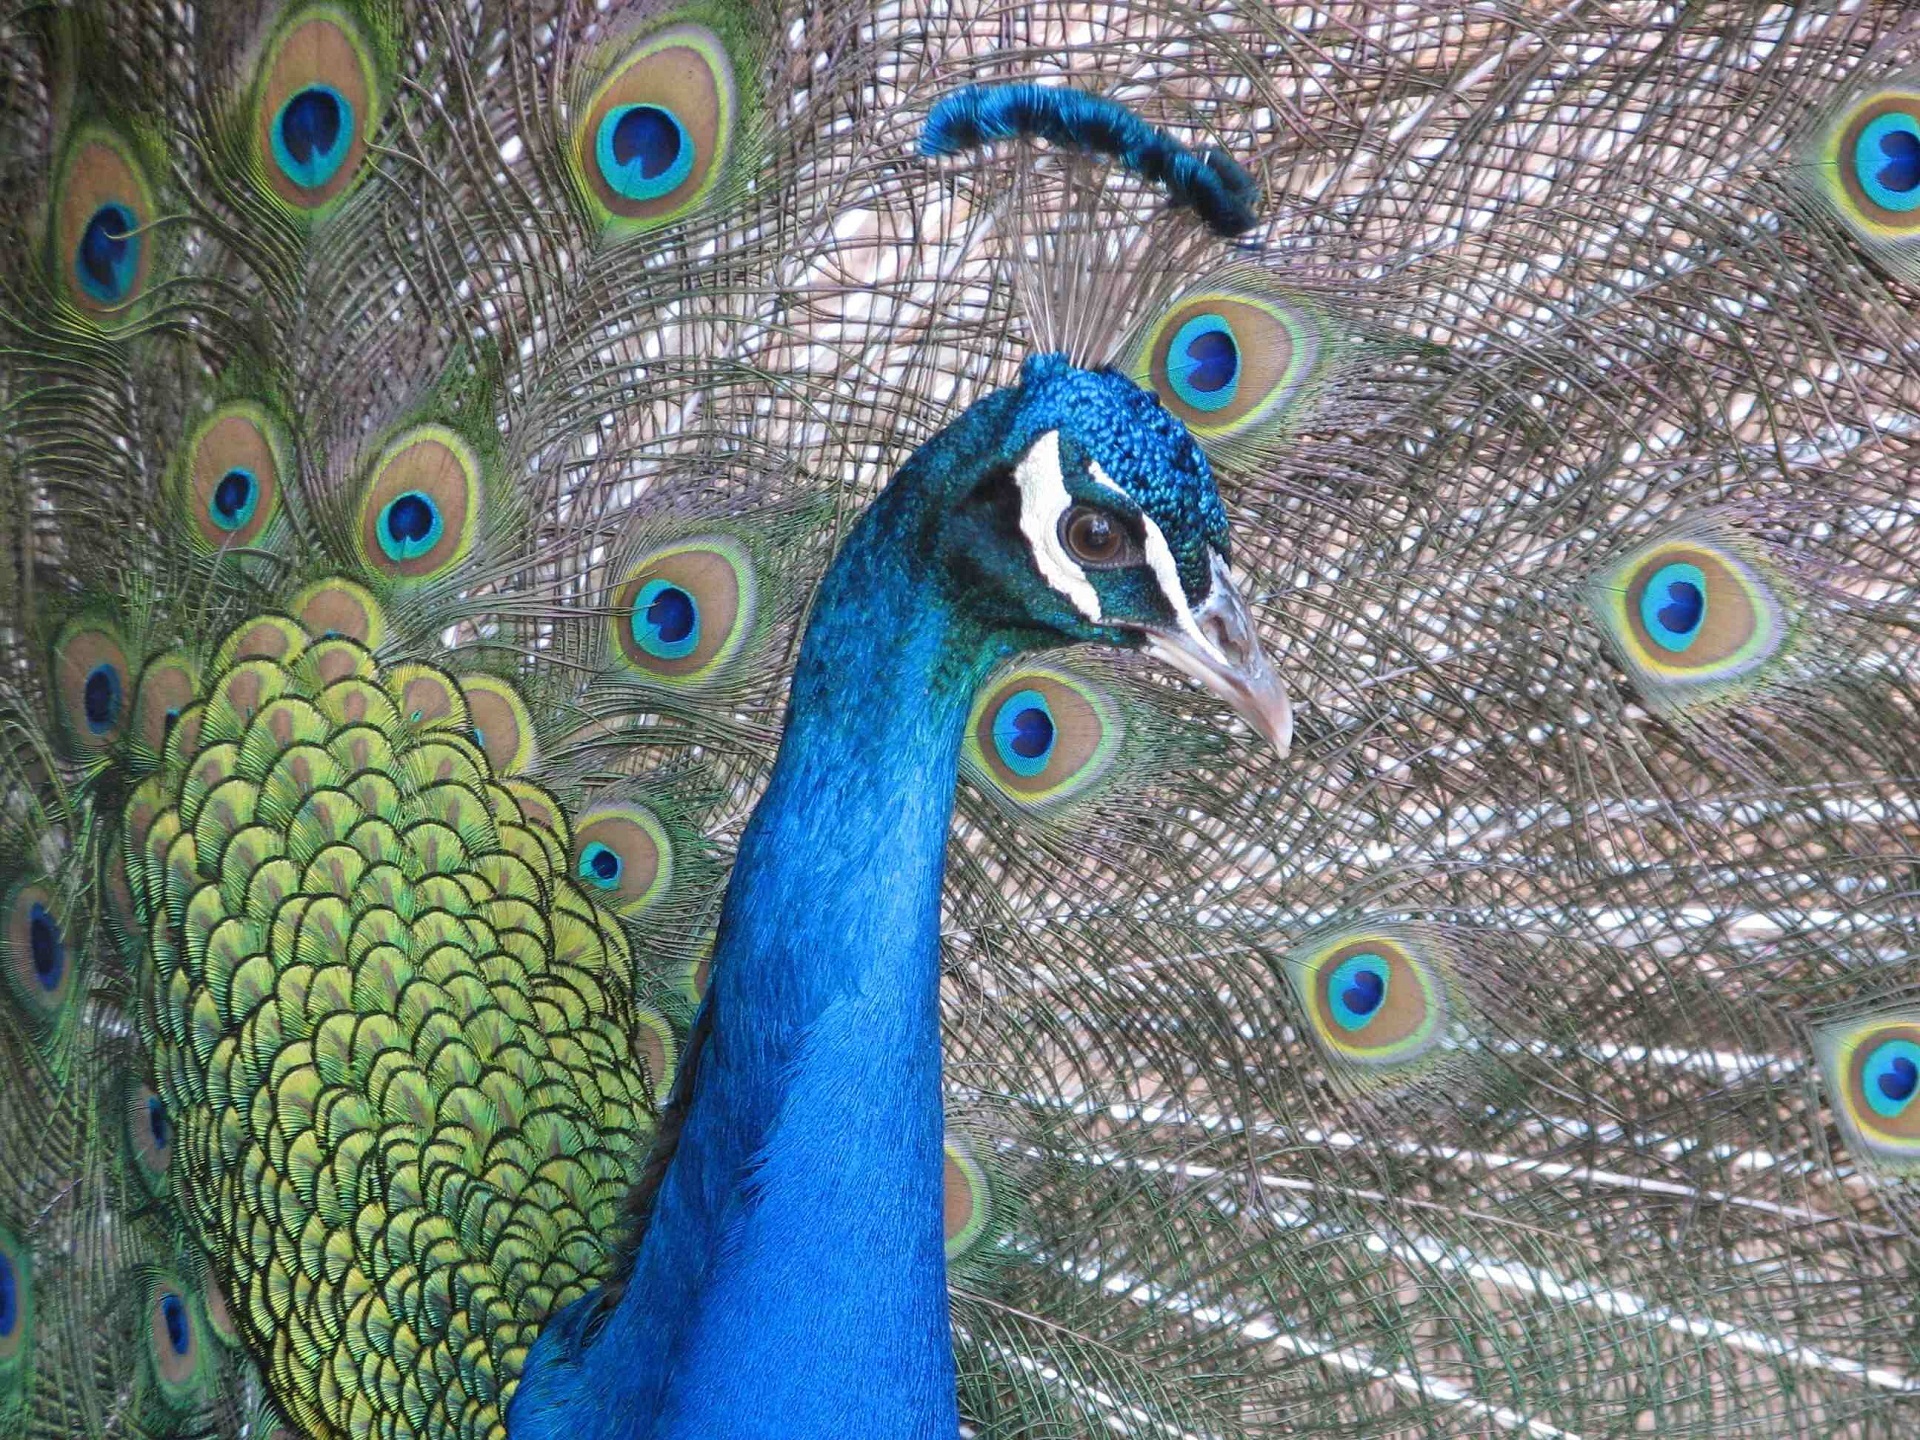
bird, wing, wildlife, pattern, green, beak, tropical, natural, colorful, fowl, fauna, peacock, plumage, close up, turquoise, feathers, tail, head, vertebrate, exotic, peafowl, vibrant, fantail, plume